Dubuque City Hall

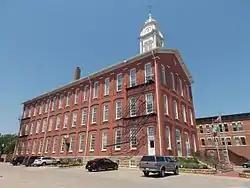

Dubuque City Hall is located in Dubuque, Iowa, United States. The building was designed by J.N. Moody after Faneuil Hall in Boston and the Fulton Street Market in New York City. Dubuque architect John F. Rague served as the supervising architect during construction. Following a Medieval tradition, the city market was located on the first floor, municipal offices were located on the second floor, and a ballroom for civic events was located on the third floor.